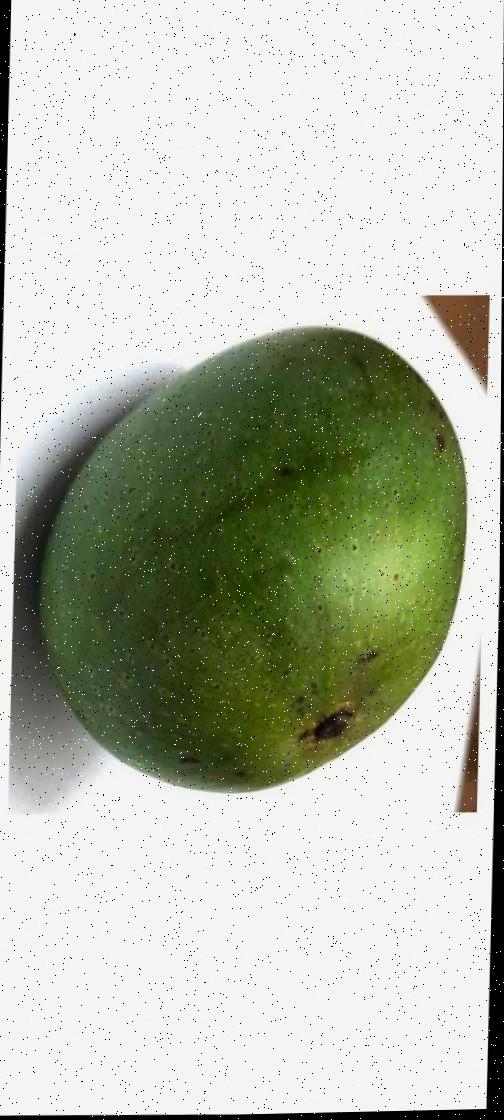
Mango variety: Ashshina Zhinuk